History of Rangpur

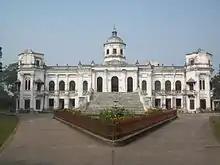
Tajhat Palace was built by Maharaja Kumar Gopal Lal Roy in the beginning of the 20th century

After several rulers, finally Rangpur came under British East India company in 1765. Rangpur was declared a district headquarters on December 16, 1769, and established as a municipality in 1869, making it one of the oldest municipalities in Bangladesh. The municipal office building was erected in 1892 under the precedence Raja Janaki Ballav, Senior Chairman of the municipality. In 1890, the Shyamasundari canal was excavated for the improvement of the town.